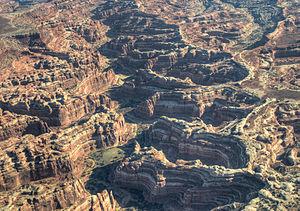
Le parc national des Canyonlands est un parc national américain situé près de Moab, dans l'État de l'Utah. Il est désigné comme tel le 12 septembre 1964 par le Congrès des États-Unis. D'une superficie de 1 366 km², il offre aux visiteurs une série de paysages colorés et façonnés par l'érosion du fleuve Colorado, en amont du lac Powell et du Grand Canyon, et de la Green River, dans un milieu semi-désertique.